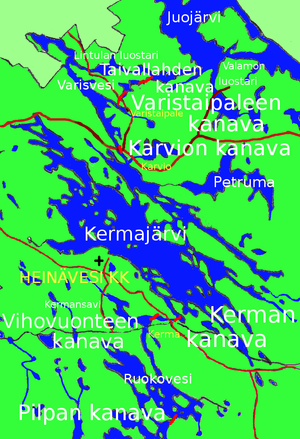
La Voie navigable d'Heinävesi est une chaîne de lacs et de canaux passant par Heinävesi en Finlande.